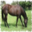
Label: horse